List of songs written by Jonghyun

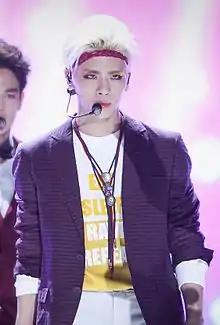
Refer to caption

South Korean singer-songwriter Kim Jong-hyun (most often credited as Jonghyun) has written 80 songs, including music for his solo career, his band, and for other artists. He began his musical career in 2008 as a member of the boy band Shinee and later formed the ballad group SM the Ballad. Jonghyun made his debut as a songwriter with Shinee's 2009 single "Juliette", which was featured on the extended play "Romeo". He was inspired by the 1968 film "Romeo and Juliet", stating that he deliberately chose "a story which everyone can identify with". He began making frequent contributions to Shinee's musical output thereafter. Most notably, in 2015, he penned the lyrics to "View", the lead single from Shinee's fourth studio album, "Odd". The song peaked at number one on South Korea's Gaon Digital Chart and received nominations from the Mnet Asian Music Awards and the Golden Disc Awards. Jonghyun garnered acclaim for the lyrics, which were inspired by synesthesia.